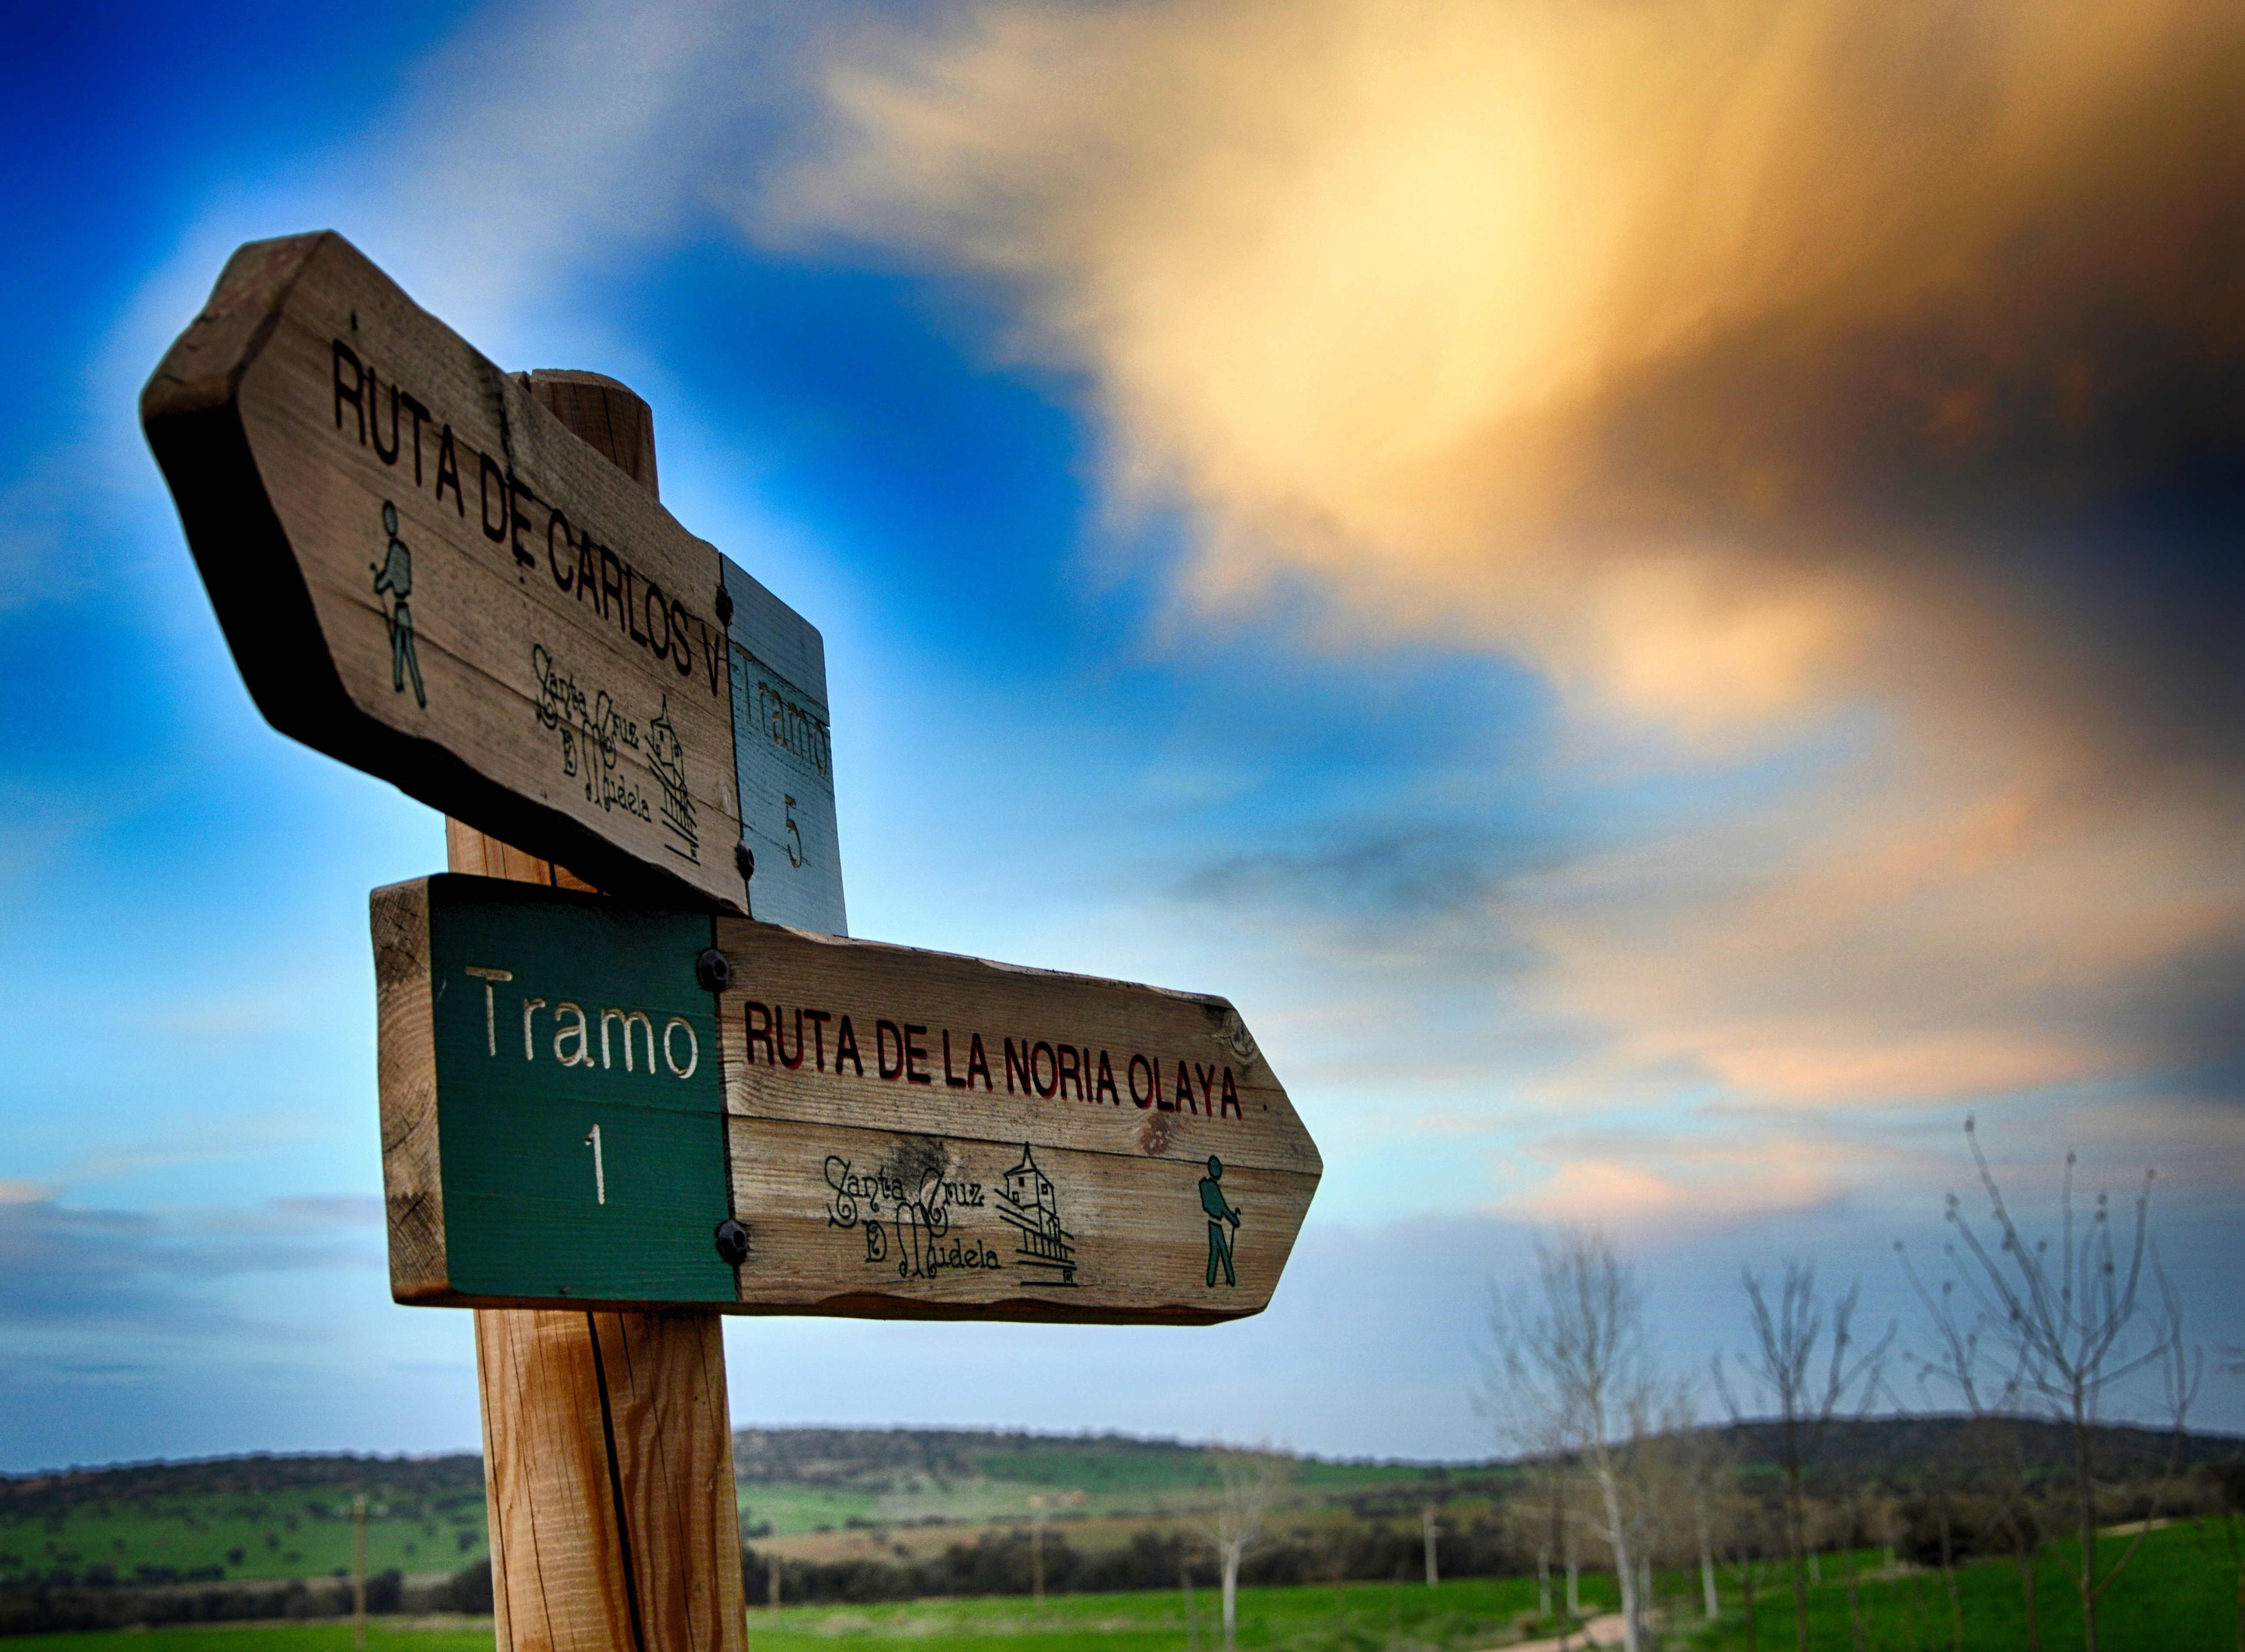
sky, morning, sign, route, signage, clouds, poster, signals